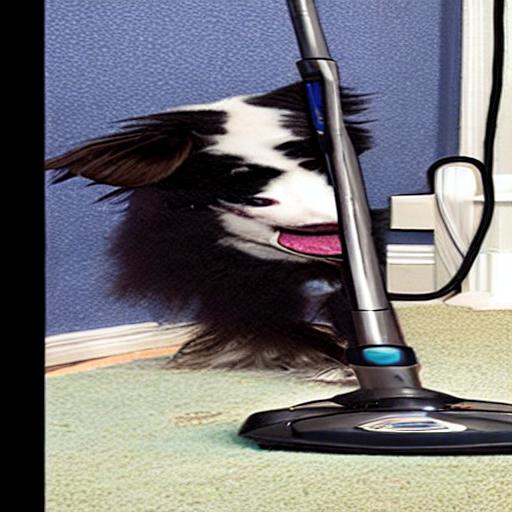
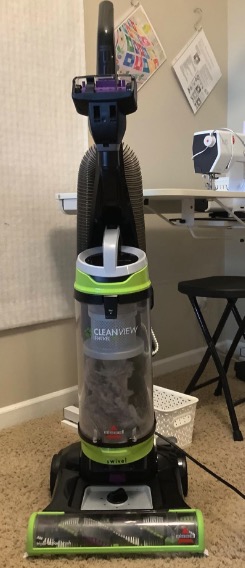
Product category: items_vacuum
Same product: no